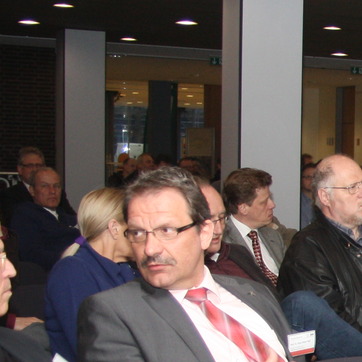
Material: hair